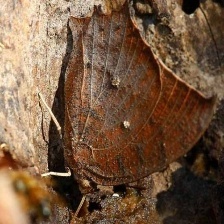
Species: TROPICAL LEAFWING